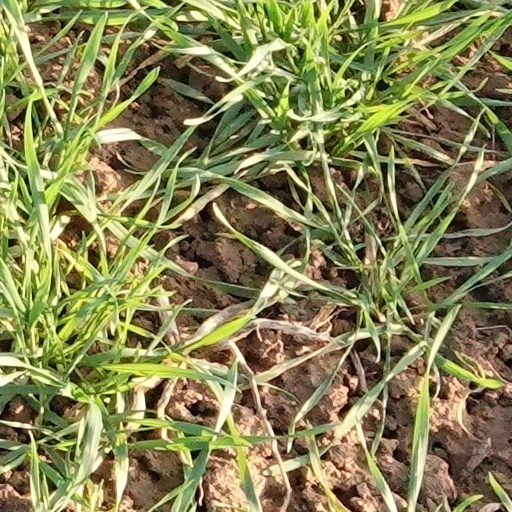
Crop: wheat